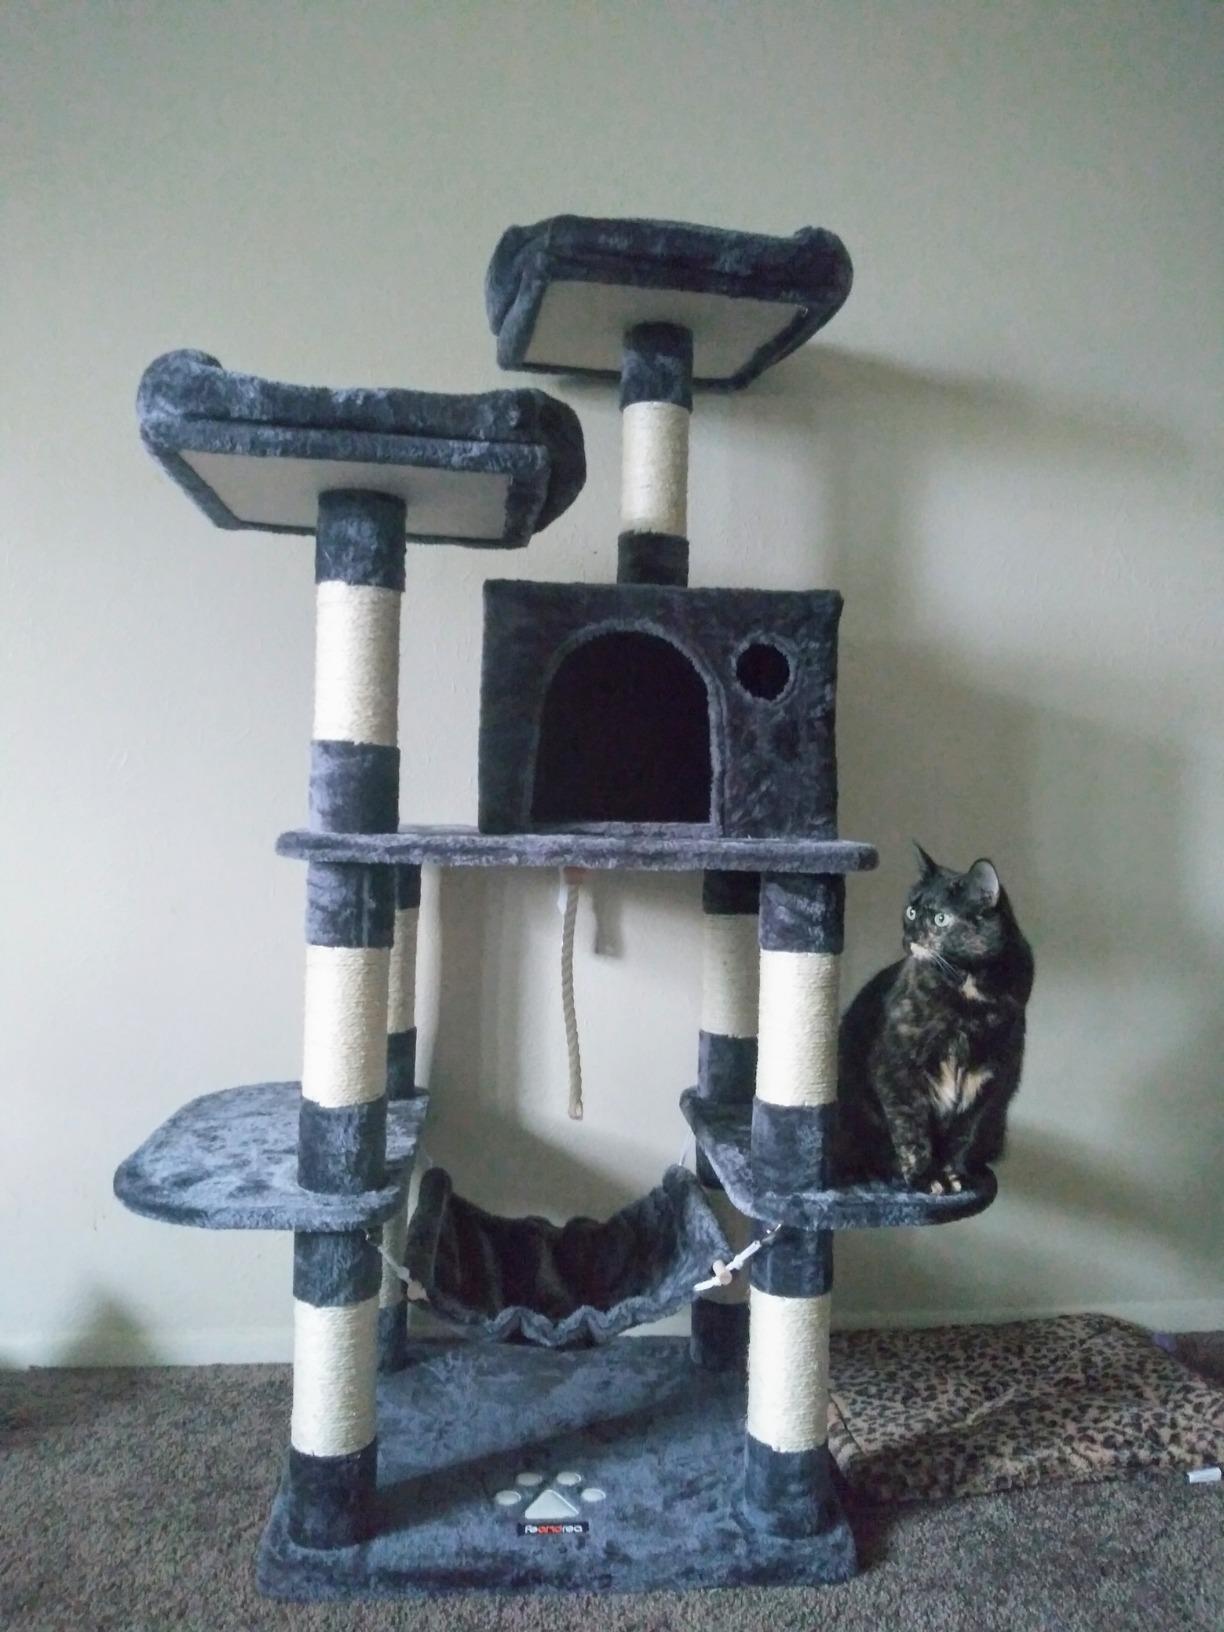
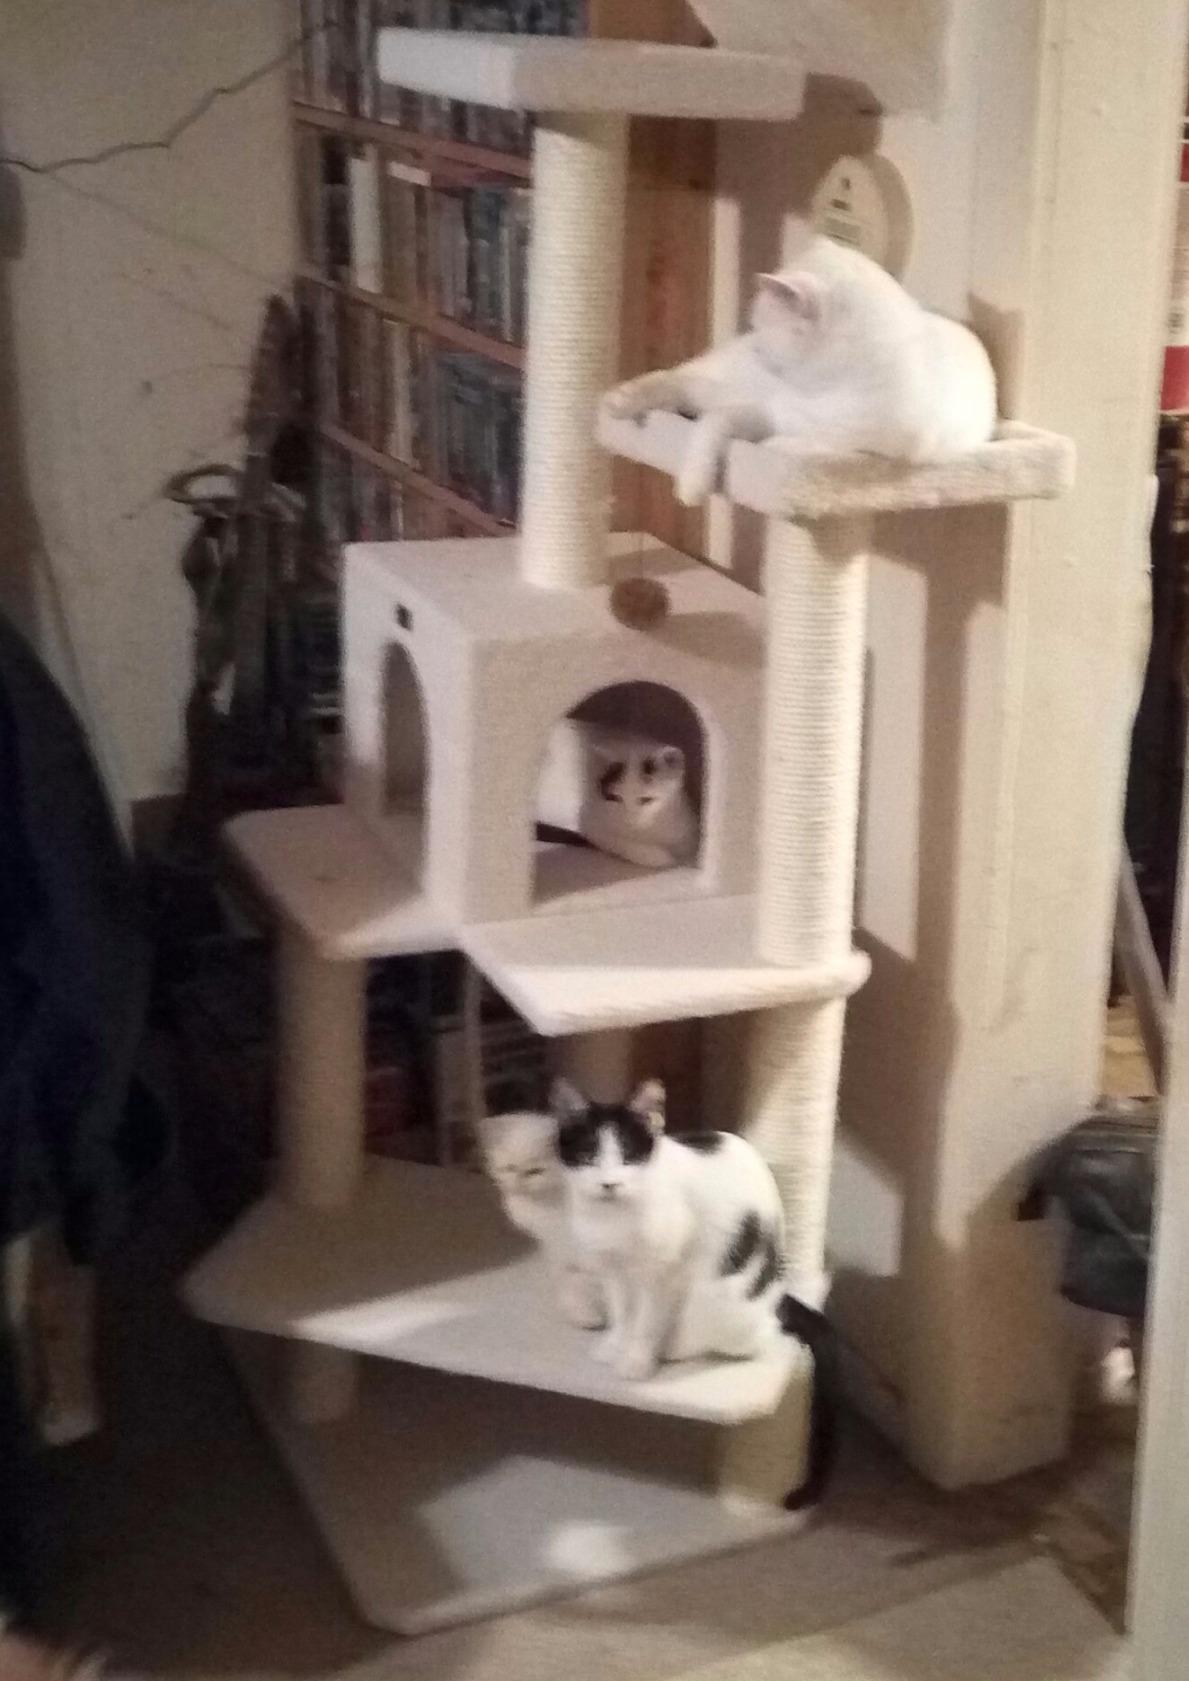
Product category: items_cat tree
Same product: no